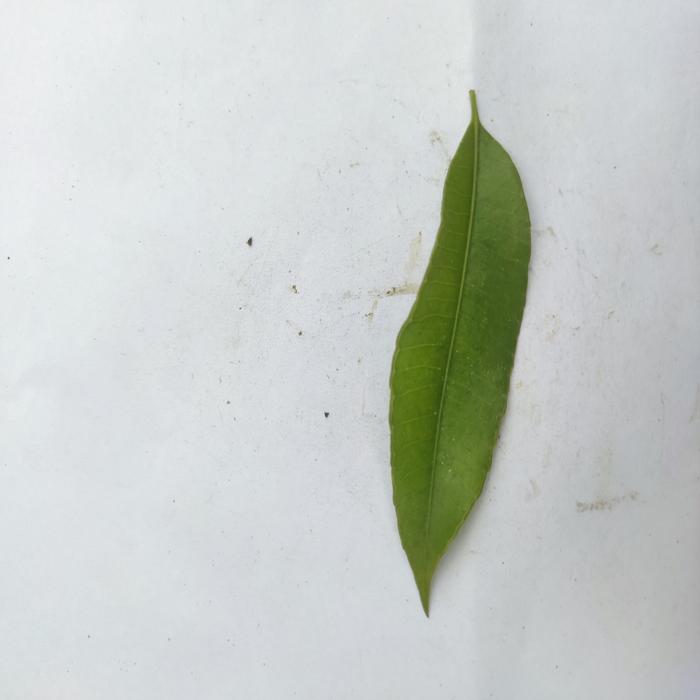
Crop: Hog Plum
Leaf condition: Anthracnose